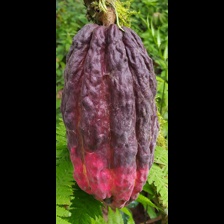
Label: phytophthora